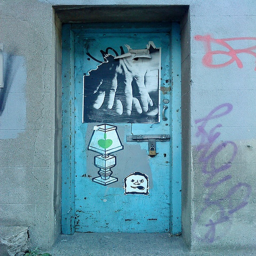
a tagged door in city .